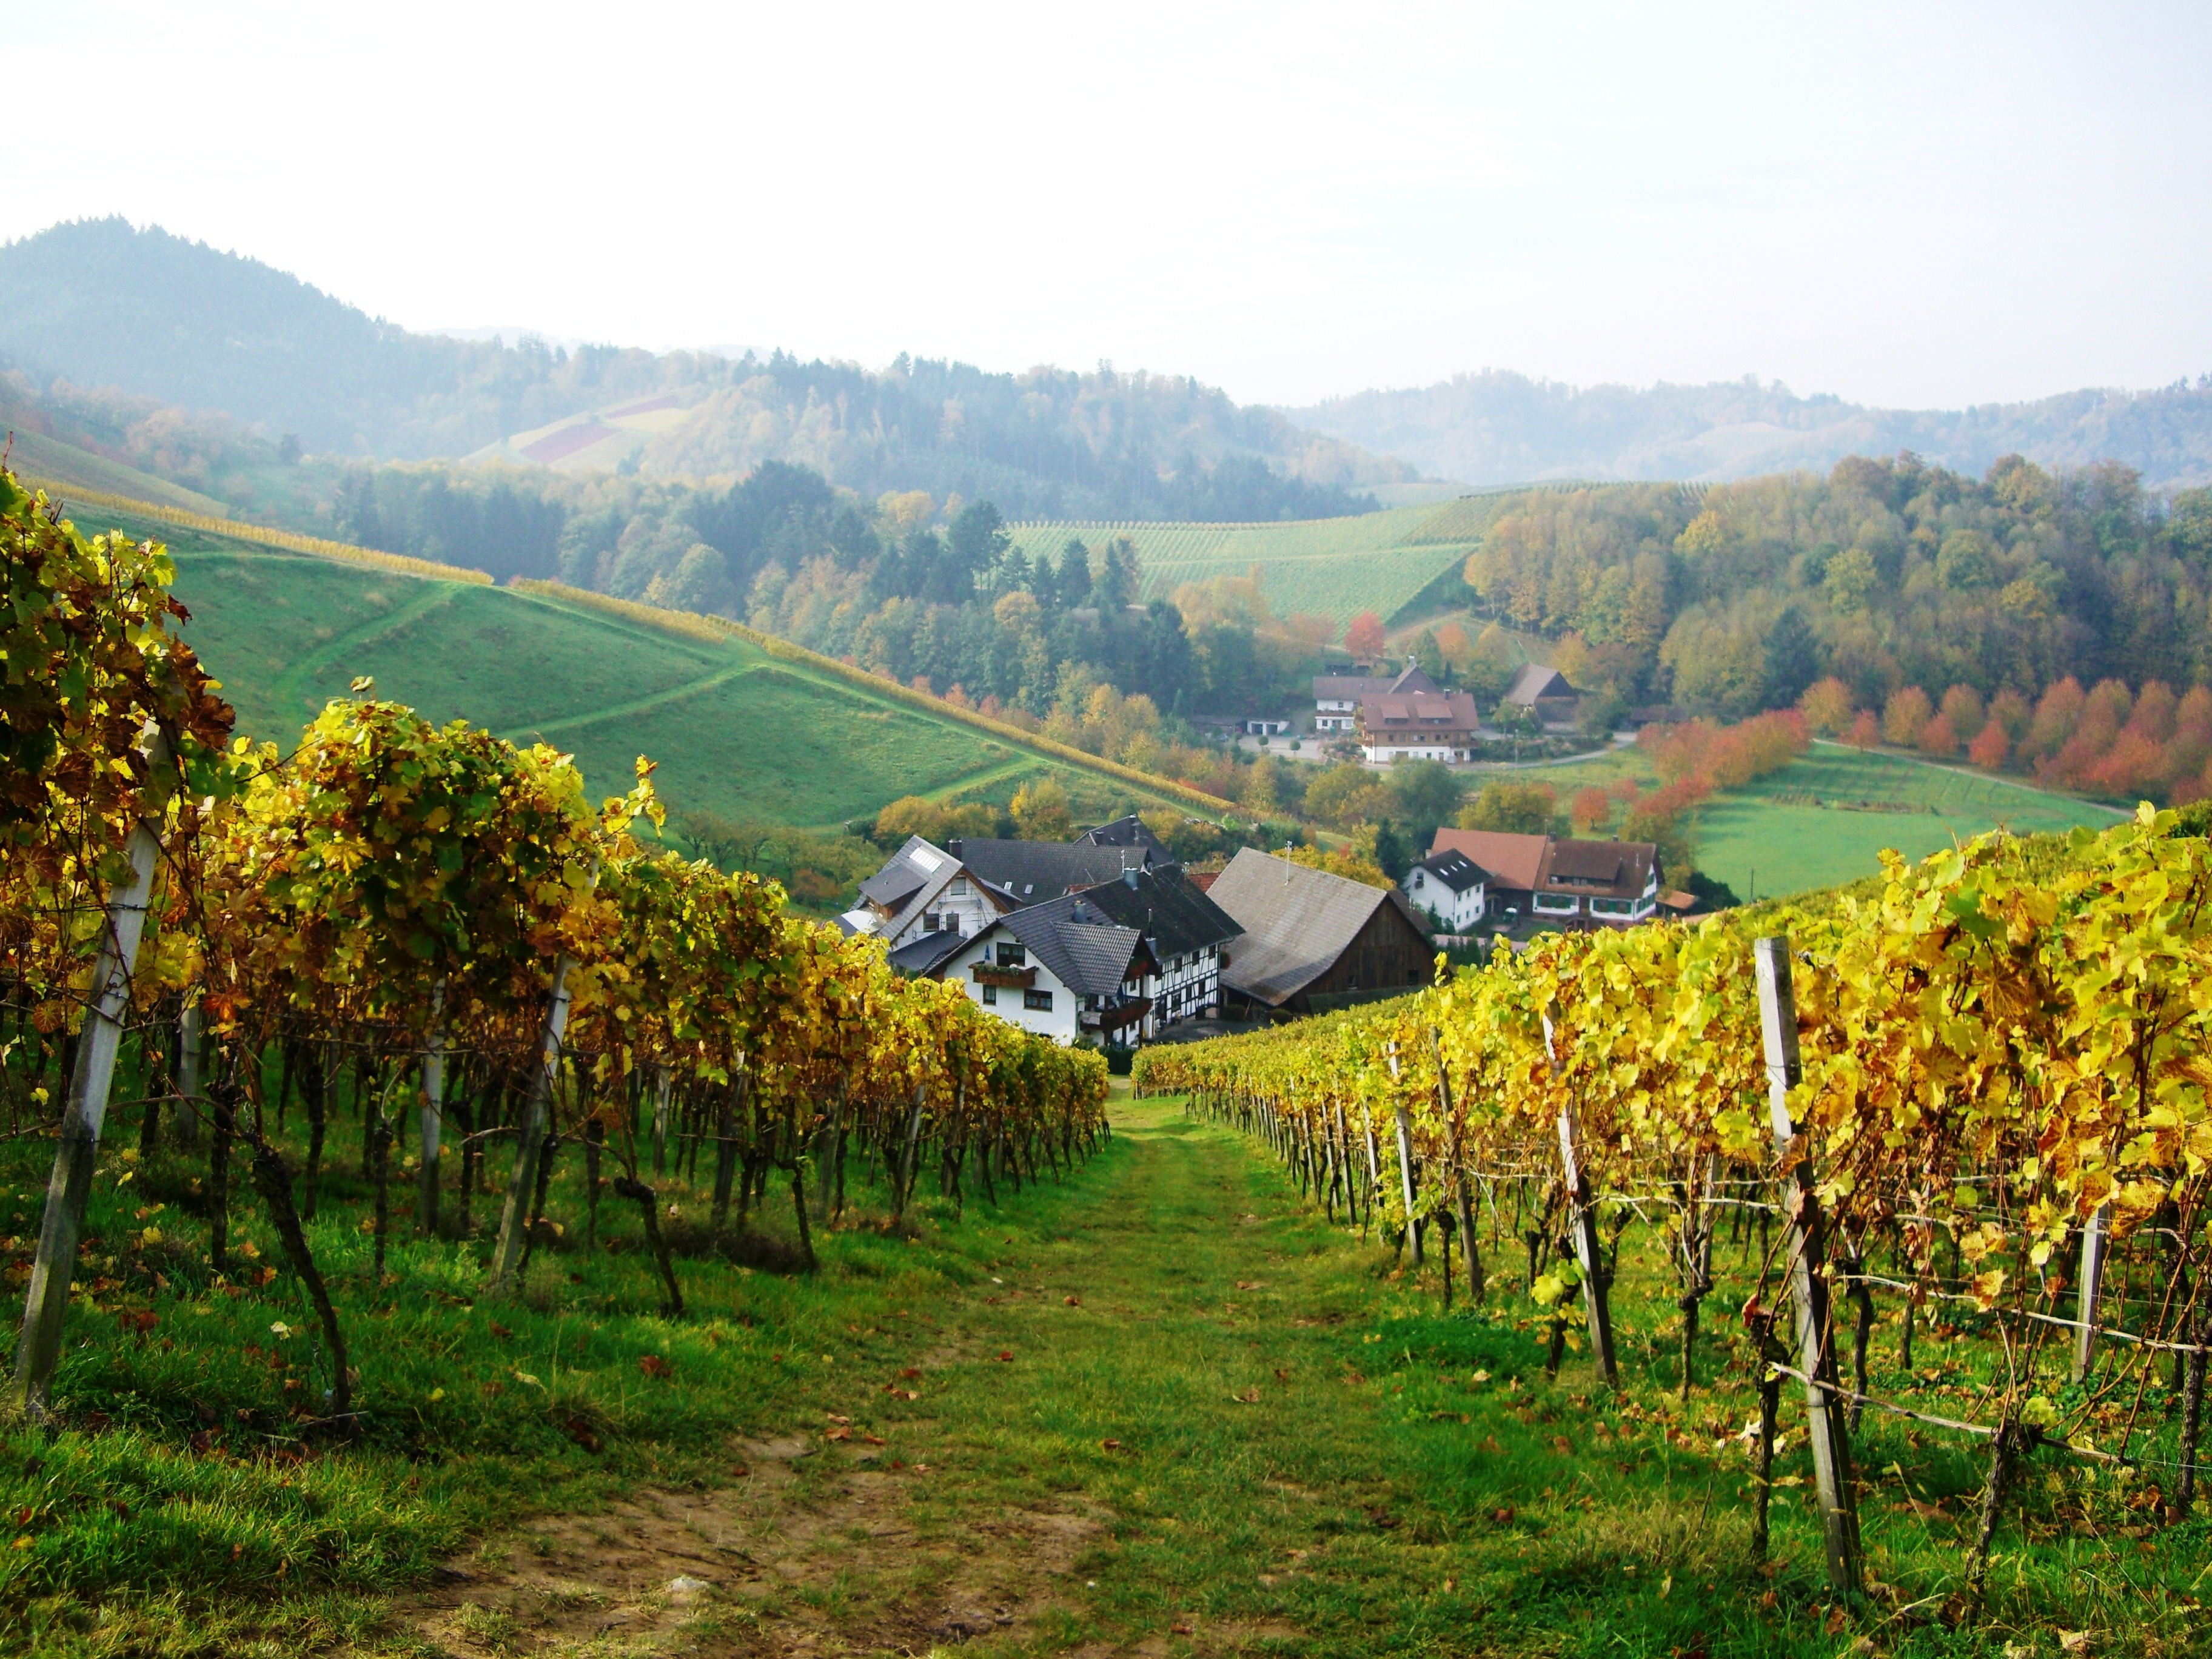
vineyard, field, farm, meadow, flower, valley, autumn, agriculture, shrub, plantation, golden october, rural area, bottenau, ortenau, oberkirch, schlatten, dilger hof